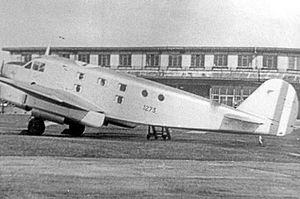
Le Caudron C.440 Goéland est un avion bimoteur de transport de passager et d’entraînement, construit par la Société anonyme des avions Caudron.